Anti-materiel rifle

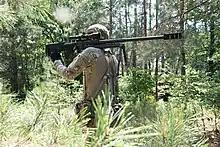
A Ukrainian Main Directorate of Intelligence soldier with a Steyr HS .50 anti-materiel rifle

Despite having been designed to be used against equipment, anti-materiel rifles have also been used for killing soldiers from distances that are beyond the effective range of regular rifle-caliber cartridges. Anti-materiel rifles can also penetrate most obstacles and building materials, making them viable for engaging targets behind cover that is usually hard enough to stop rifle-caliber cartridges. In general, anti-materiel rifles are chambered for 12.7×99 mm NATO (.50 BMG), 12.7×108 mm Russian, 14.5×114 mm Russian, and 20 mm cartridges. According to the US Army, the range of a standard sniper rifle firing a 7.62×51mm NATO round is a distance of about while the Barrett's effective range is against personnel targets, and against materiel targets. The offensive use of anti-materiel rifles is termed "hard target interdiction" (HTI) by the United States military. The longest confirmed kill shot was made with a .50 BMG by a Canadian sniper in Iraq at .